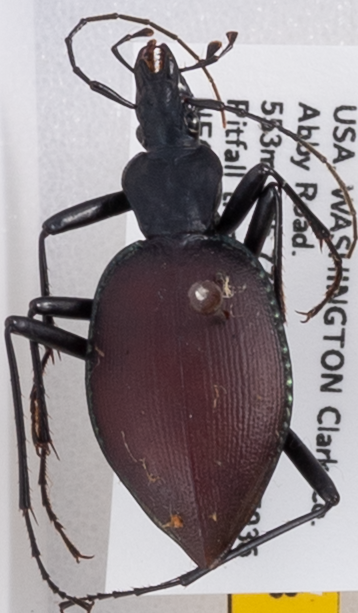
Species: Scaphinotus angusticollis
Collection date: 2019-06-11
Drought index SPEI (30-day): -0.572
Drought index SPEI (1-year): -2.09
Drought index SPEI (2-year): -2.09